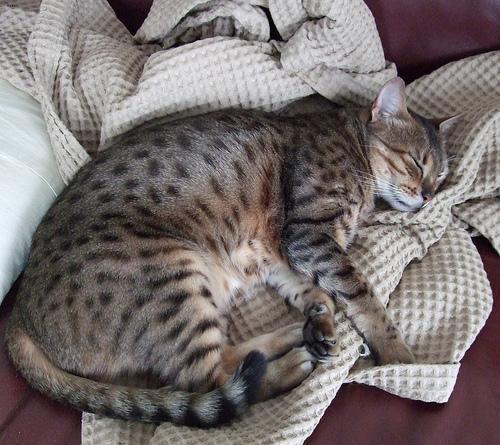
Egyptian Mau